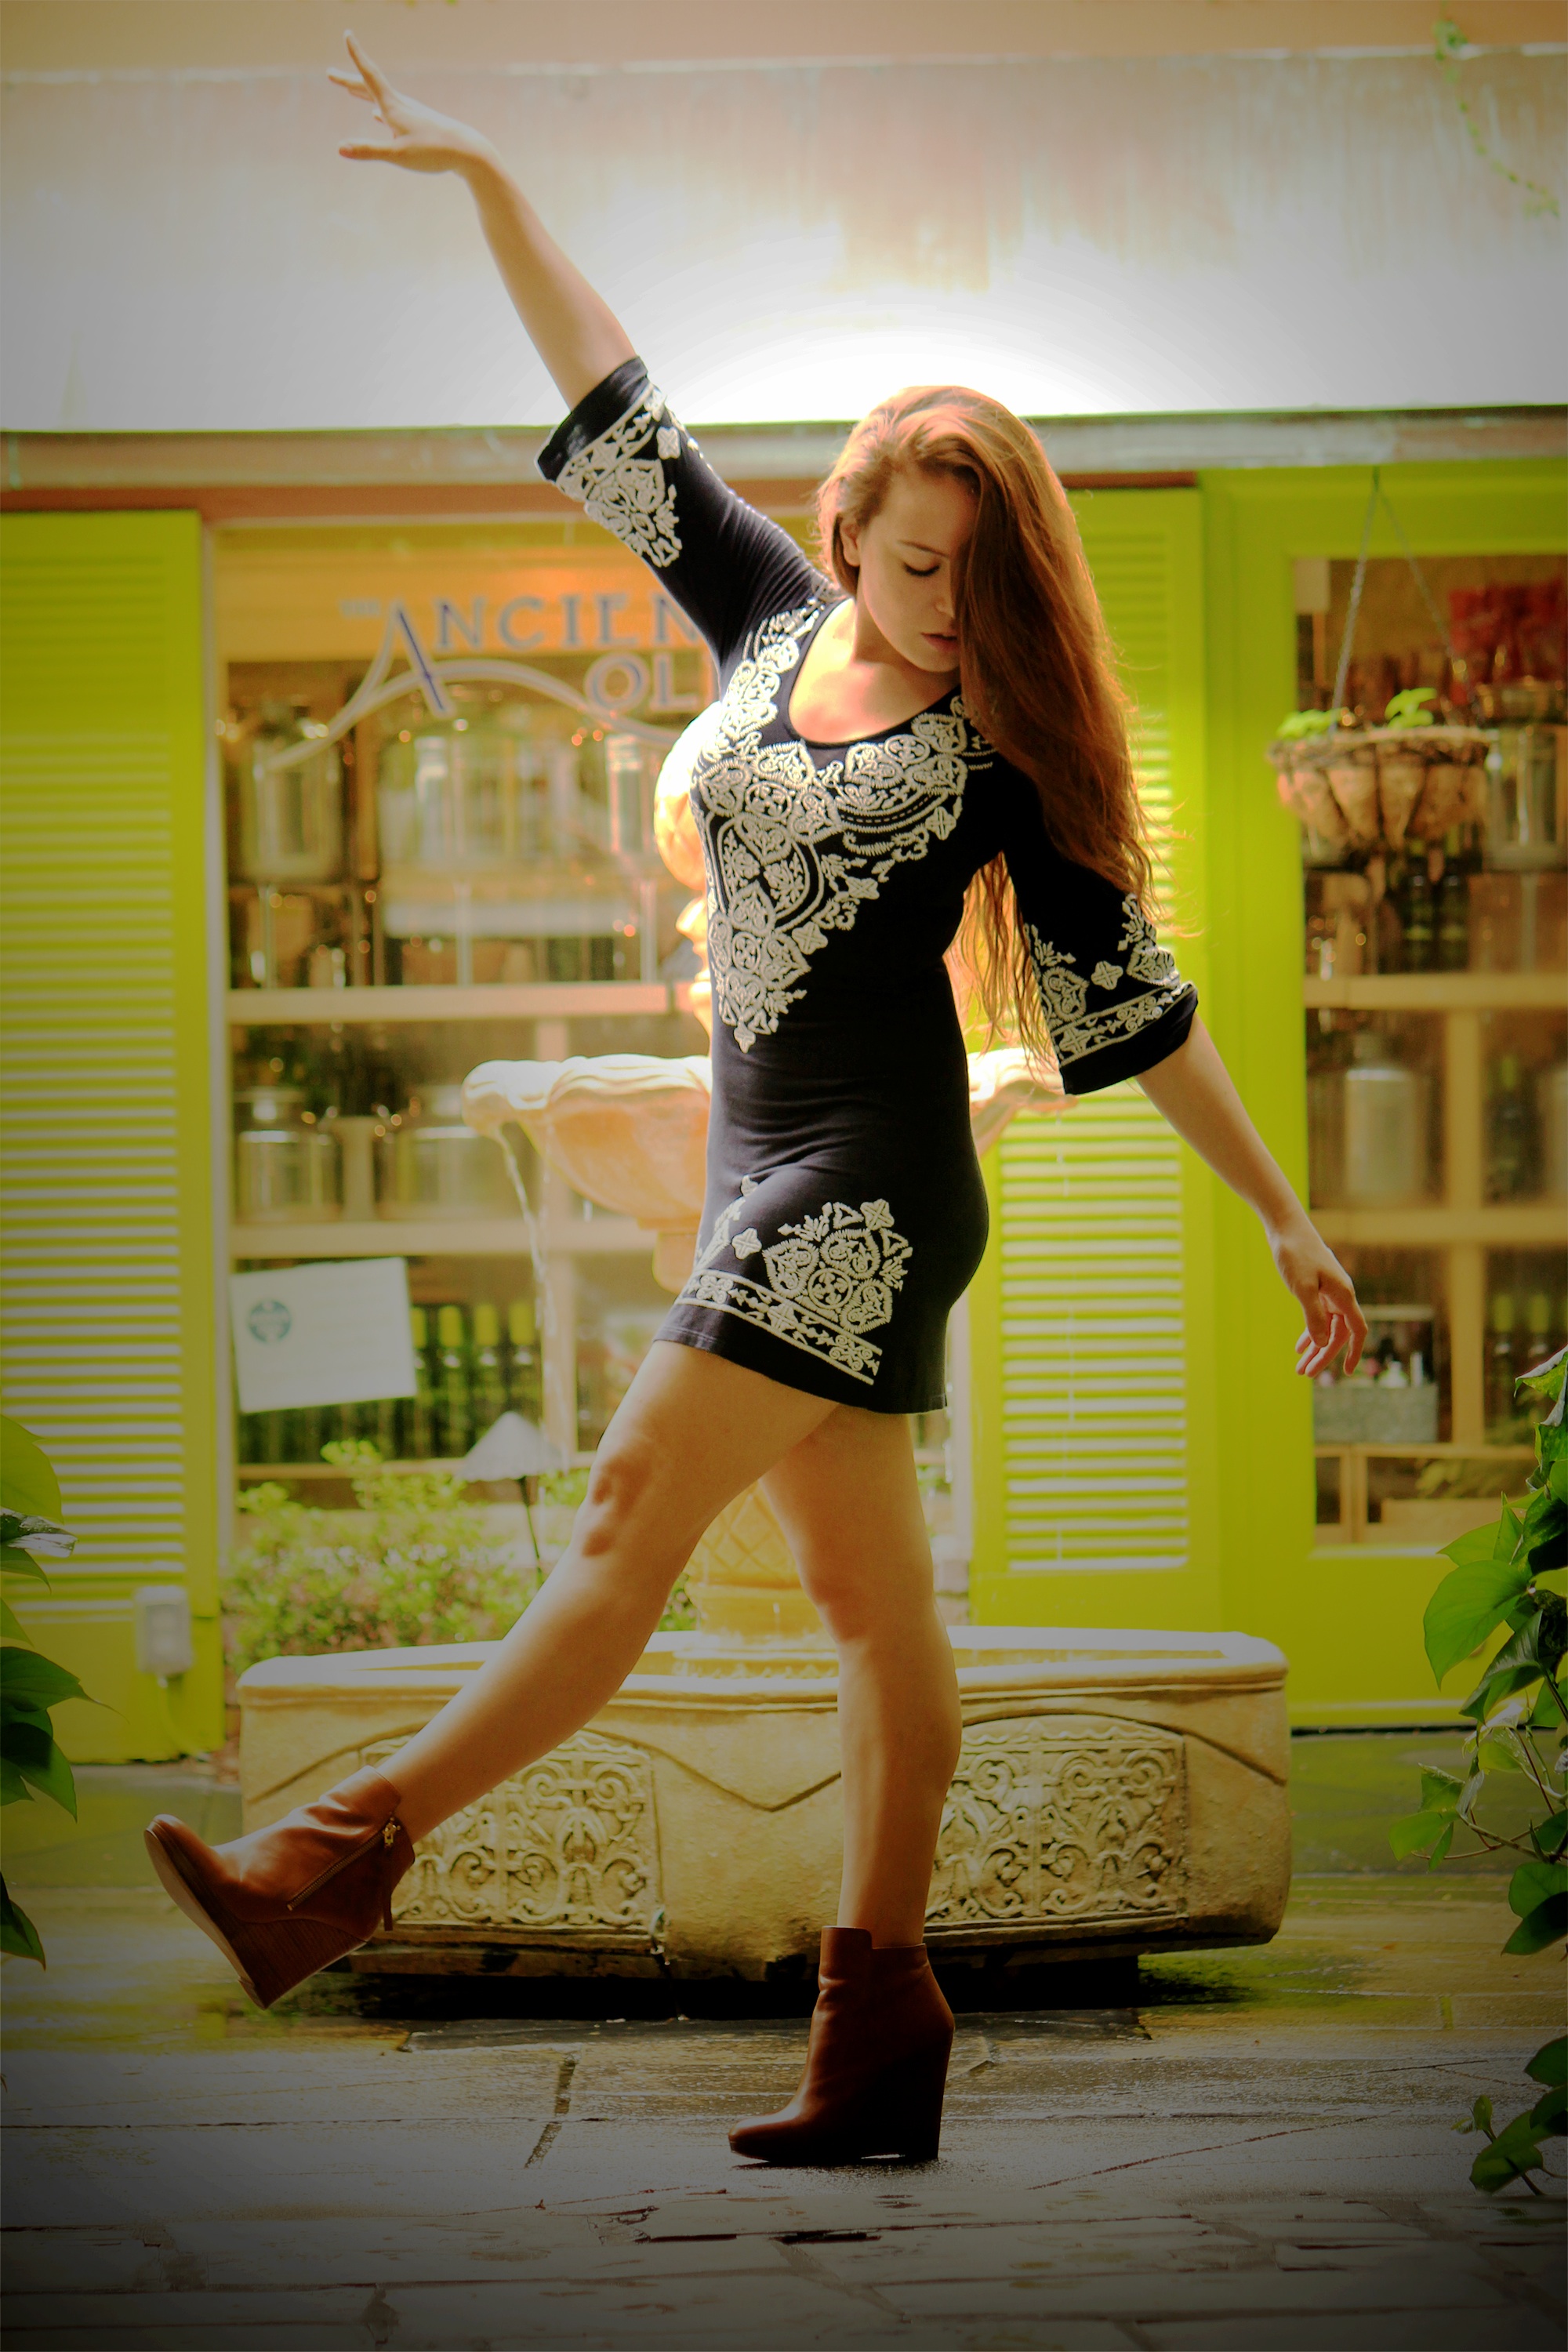
girl, leg, model, fashion, clothing, yellow, lady, dress, beauty, costume, photo shoot